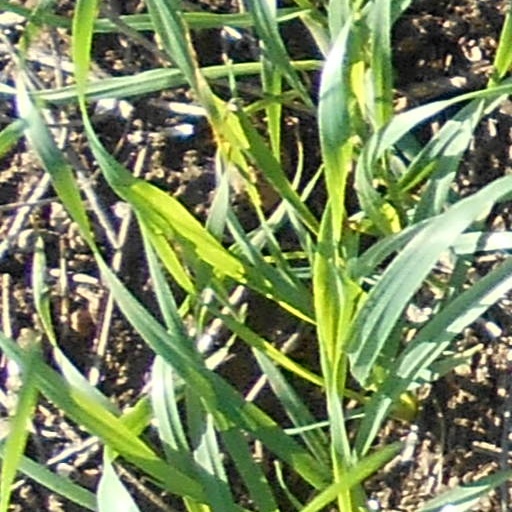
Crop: wheat